Tsuri goshi

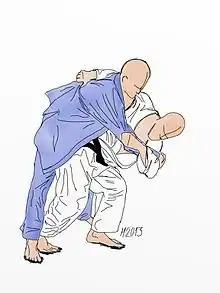

is one of the original 40 throws of Judo as developed by Kano Jigoro. It belongs to the third group of the traditional throwing list in the "Gokyo no waza" of the Kodokan Judo. It is also part of the current 67 Throws of Kodokan Judo. It is classified as a hip technique ("koshiwaza").